Widow

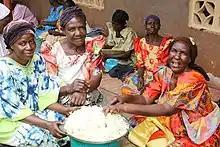
Widows of Uganda supporting each other by working on crafts in order to sell them and make an income

The increased mortality rate after the death of a spouse is called the "widowhood effect". It is "strongest during the first three months after a spouse's death, when they had a 66-percent increased chance of dying". There remains controversy over whether women or men are worse off, and studies have attempted to make each case, while others suggest there are no sex differences.